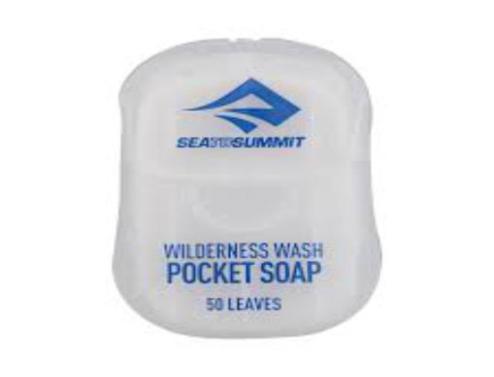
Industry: Sports